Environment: real
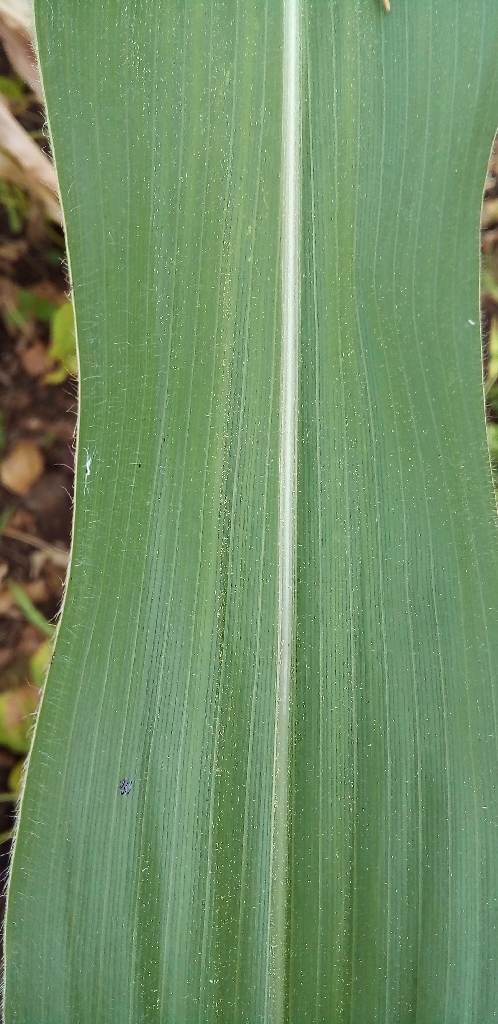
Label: healthy